Ritz Cinema, Thirsk

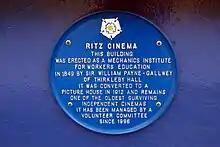
Historic plaque

The Ritz Cinema on Westgate, Sowerby, North Yorkshire, England is a small (180 seat) cinema run by volunteers. The building was originally the Mechanics' Institute for Thirsk and Sowerby, but was converted into a cinema in 1912. Today, it is one of Britain's oldest operating cinemas.